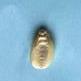
Maize quality: Good